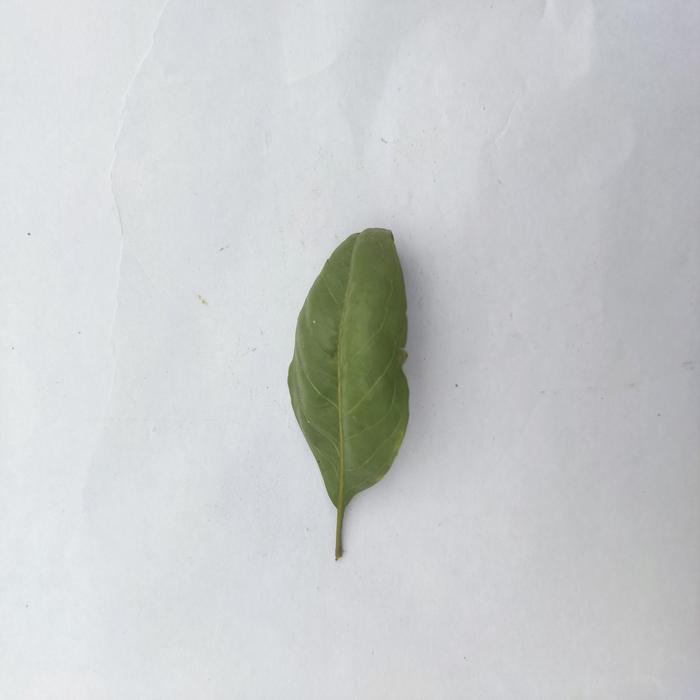
Crop: Aegle Marmelos
Leaf condition: Leaf_Curl